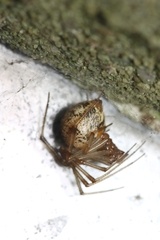
Species: Parasteatoda_tepidariorum